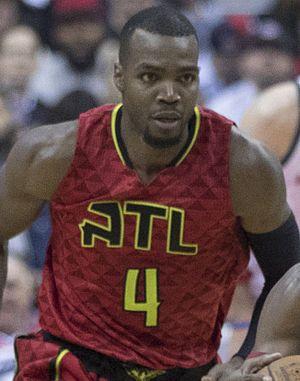
Paul Millsap est un basketteur professionnel américain évoluant au poste d'ailier fort dans l'équipe des Nuggets de Denver.